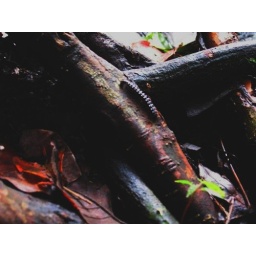
#3 Taken in my photography's club trip.This cute caterpillar was walking in the tree.I really love this photo. (: